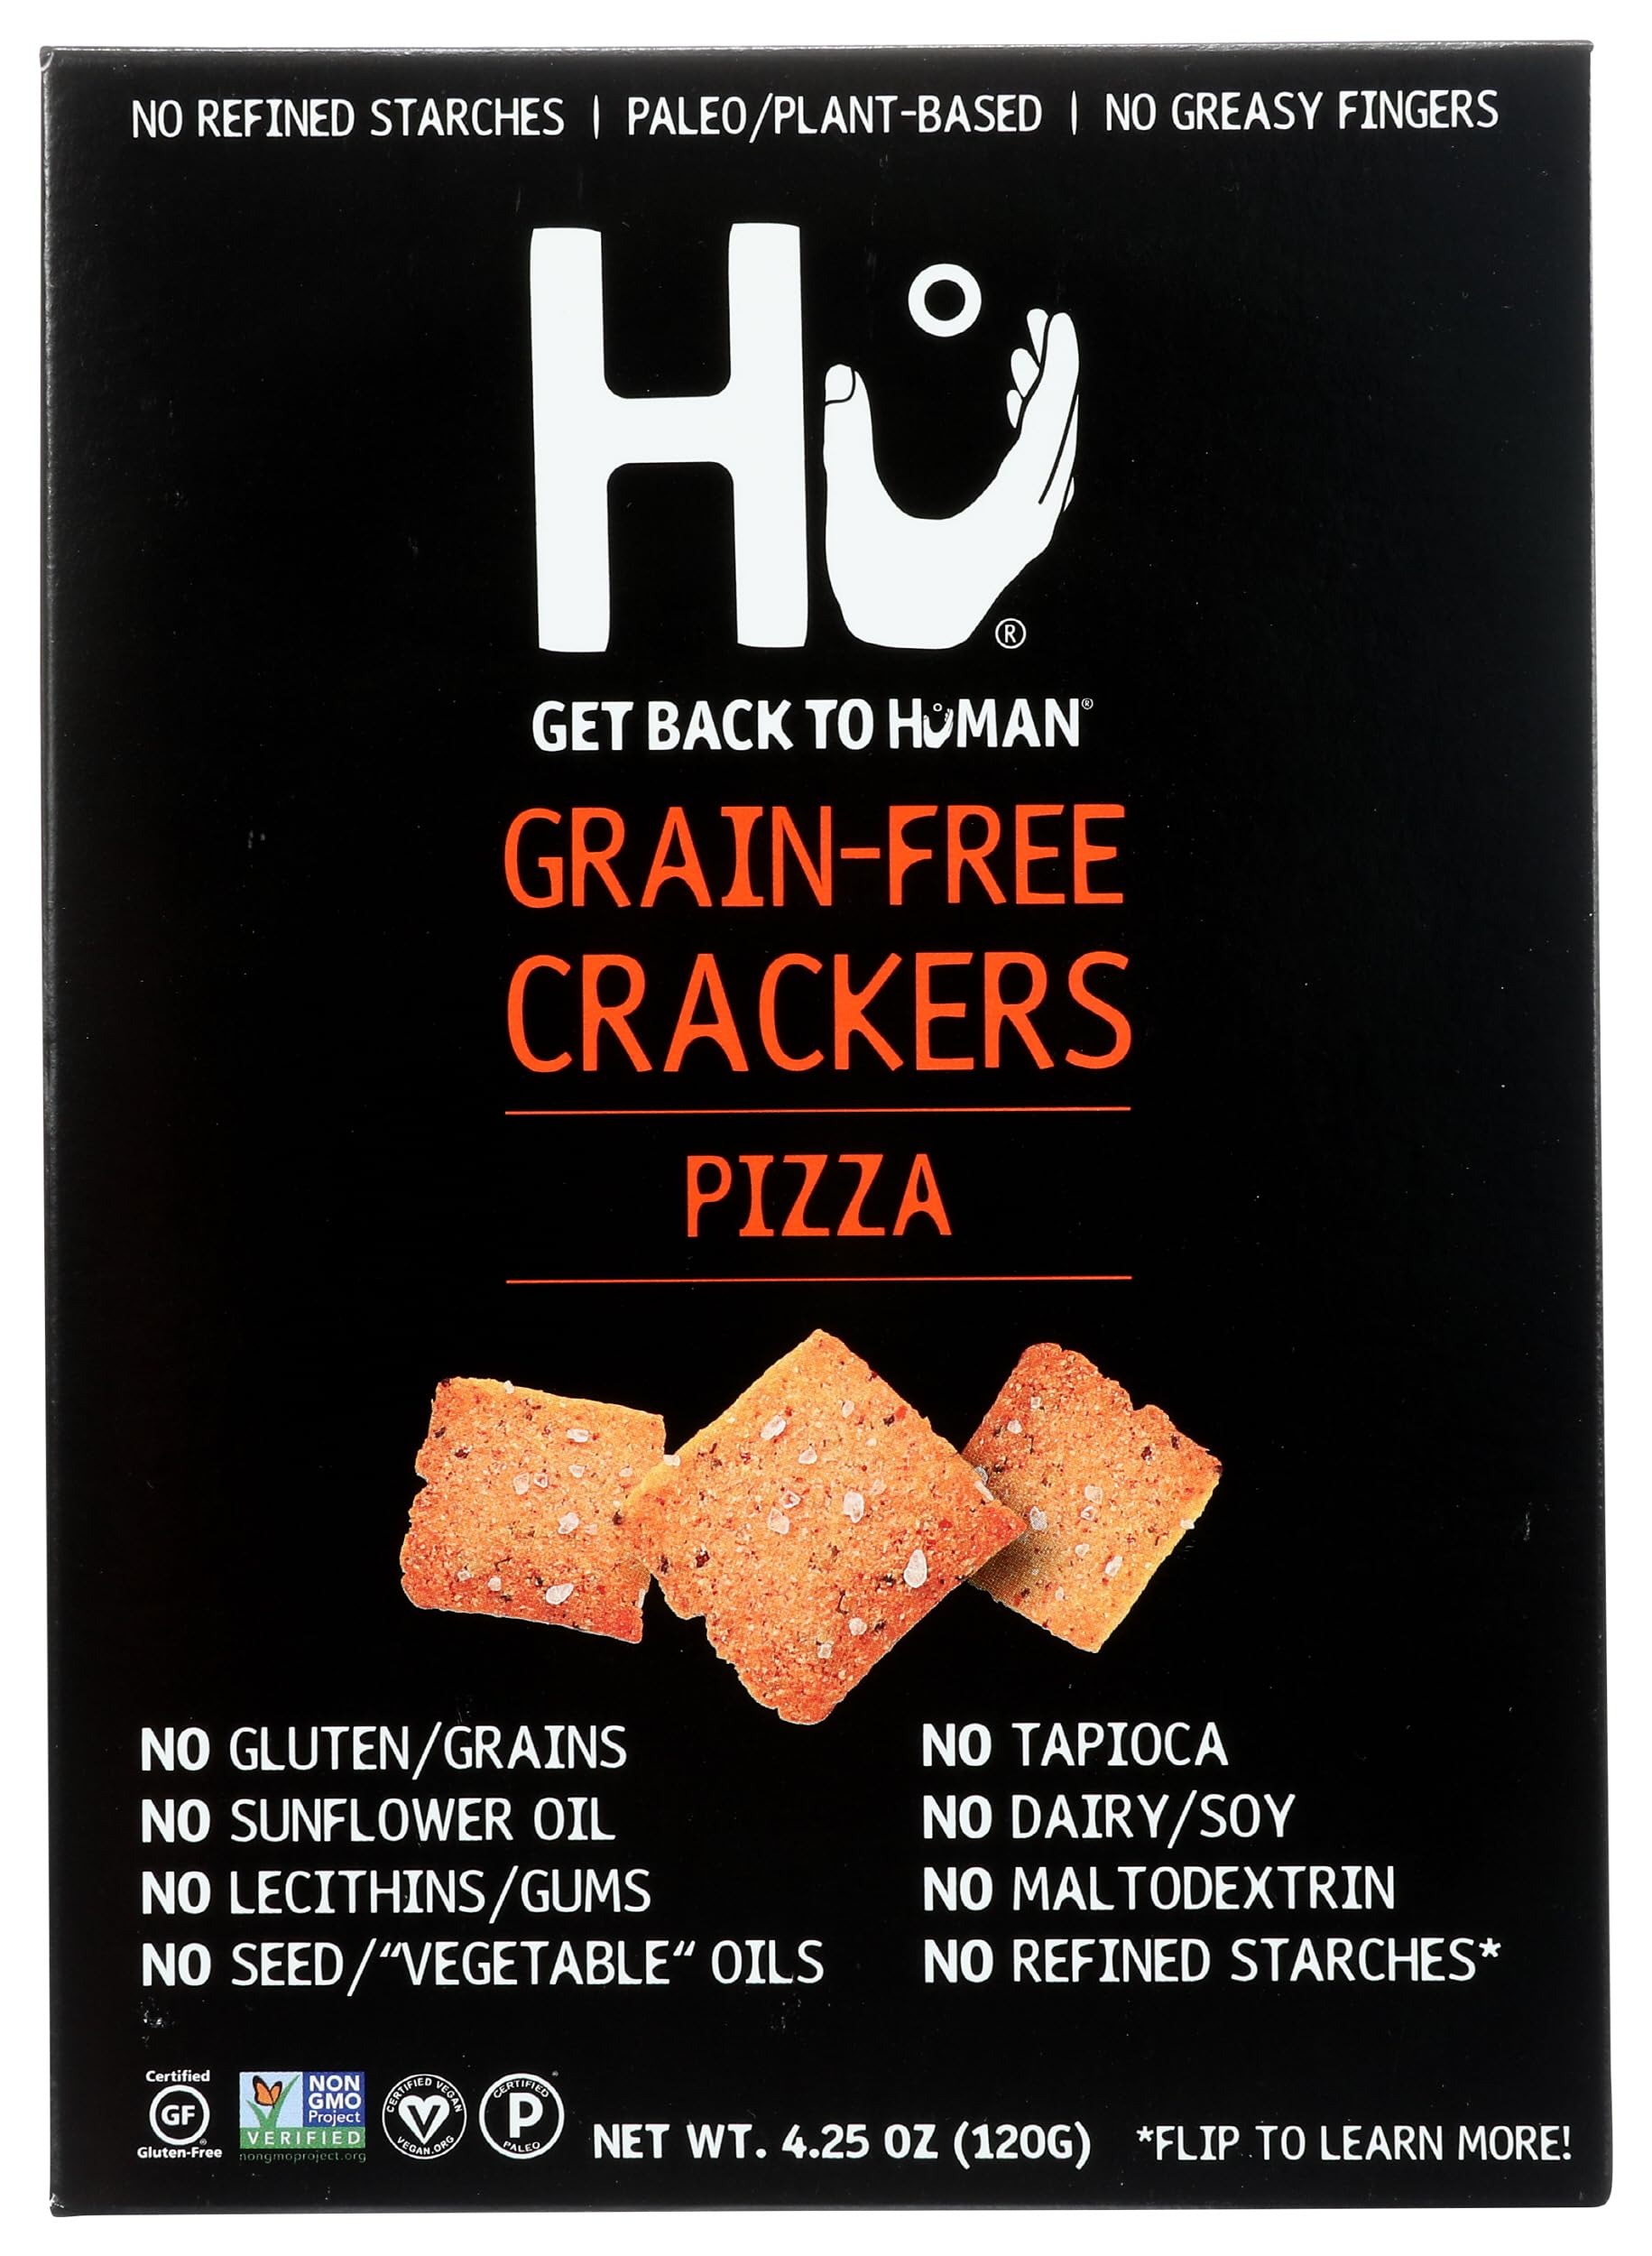
Item Name: HU KITCHEN Pizza Crackers, 4.25 OZ
Value: 4.25
Unit: Ounce

Price: 52.05